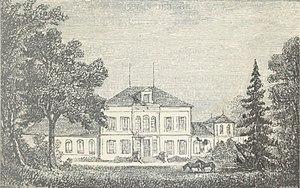
Illustration du Château Batailley dans l'ouvrage Bordeaux et ses vins (7ème édition) de Charles Cocks et Edouard Féret publié en 1898
Le château Batailley, est un domaine viticole de 55 hectares situé à Pauillac en Gironde. Situé en AOC pauillac, il est classé cinquième grand cru dans la classification officielle des vins de Bordeaux de 1855.